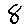
Label: 8